Rio Ojo Caliente

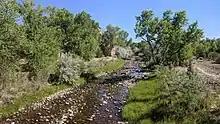
View of the Rio Ojo Caliente looking upstream from the bridge on the Ojo Caliente Mineral Springs Resort and Spa's bosque loop trail

The Rio Ojo Caliente (or Ojo Caliente River) is a tributary of the Rio Chama mostly in Rio Arriba County, New Mexico, with a small part near Ojo Caliente in Taos County.